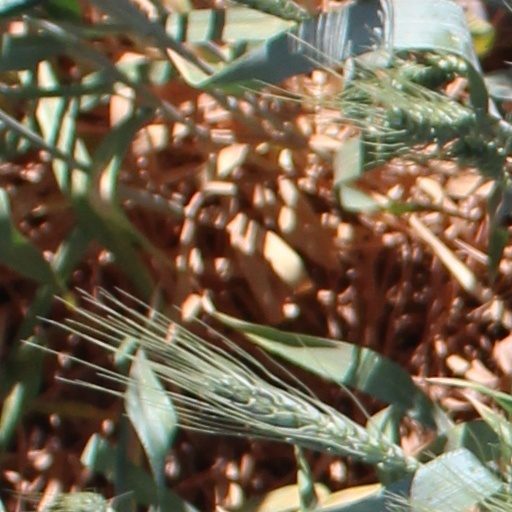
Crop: wheat